Cream Stone

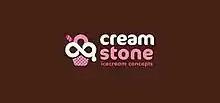
Cream Stone logo

Cream Stone is an Indian chain of ice cream parlours, established in 2004. The chain has stores in 16 locations across India. Cream Stone has received multiple food awards, presented by The Times Group and Zomato.